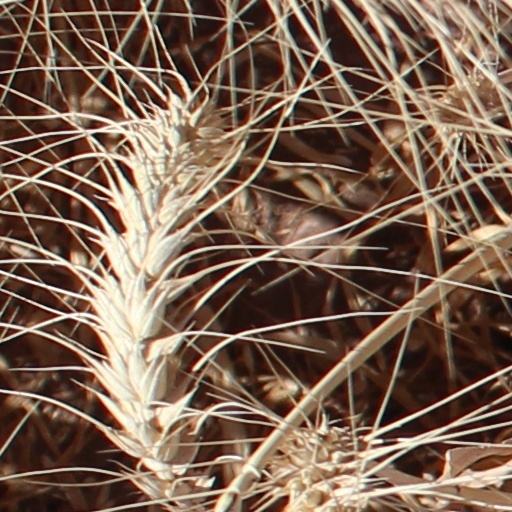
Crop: wheat